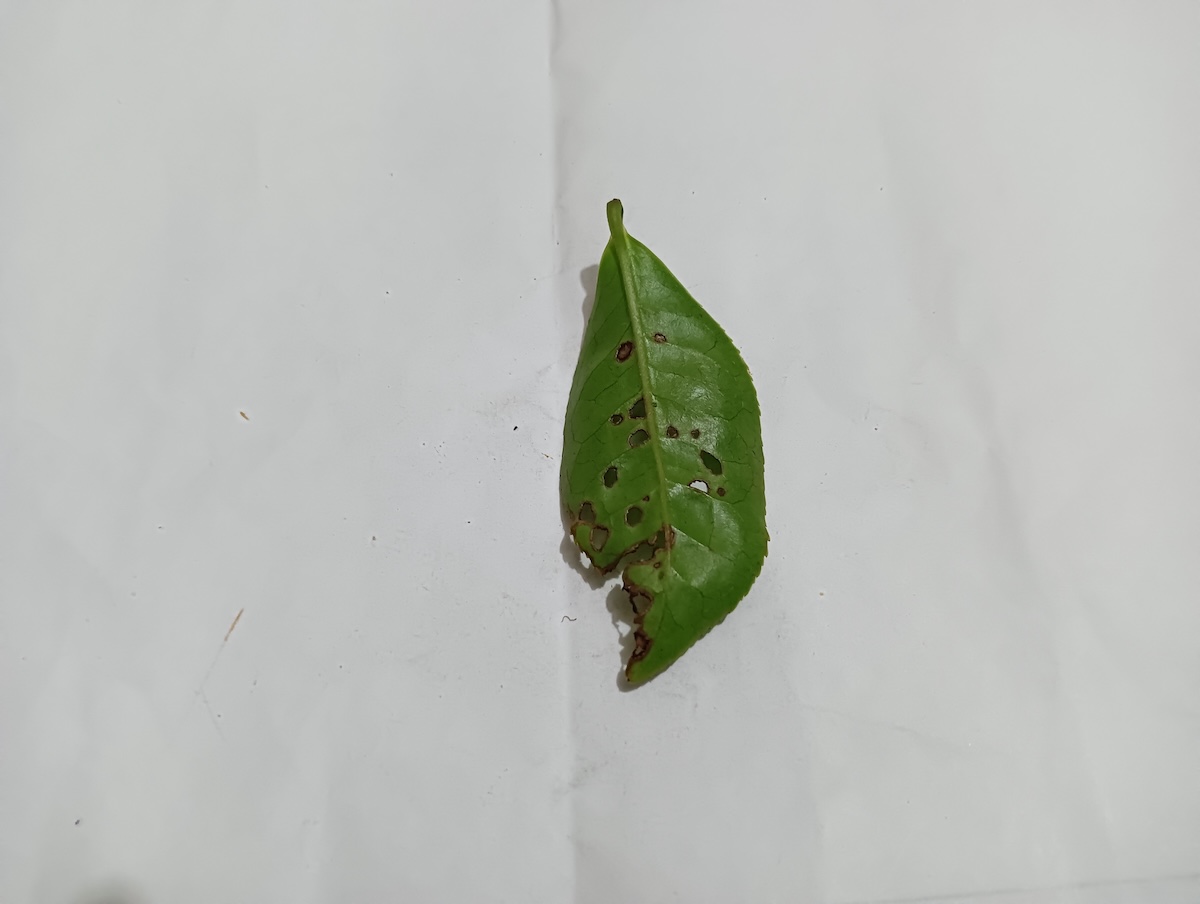
Label: Green mirid bug